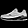
Label: Sneaker